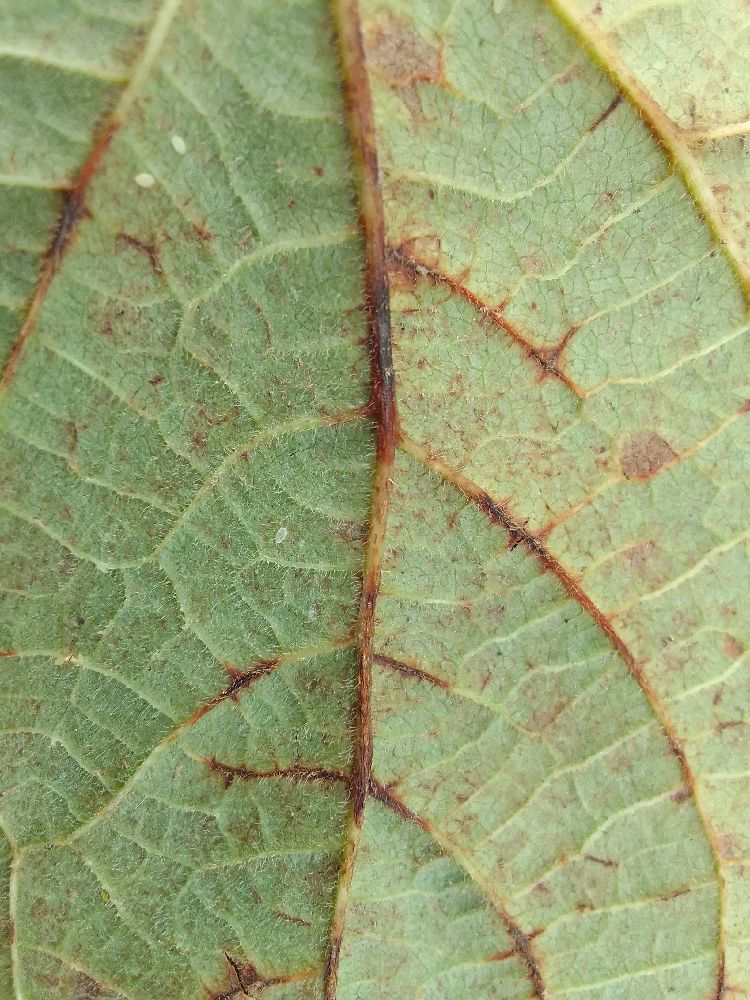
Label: anthracnose